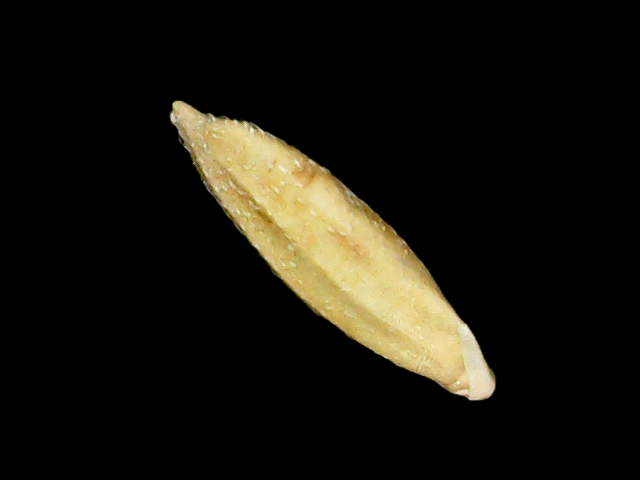
Rice variety: Bd51